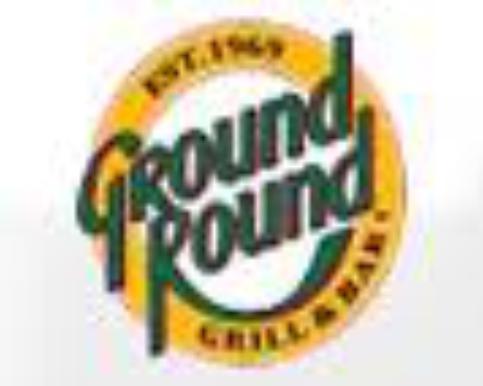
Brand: Ground Round
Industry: Electronic